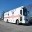
Label: ambulance